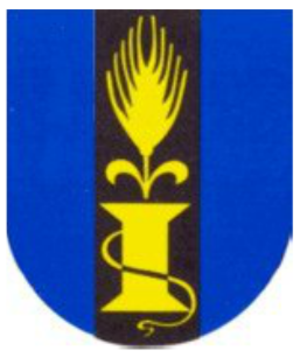
Gastern est une commune autrichienne du district de Waidhofen an der Thaya en Basse-Autriche.